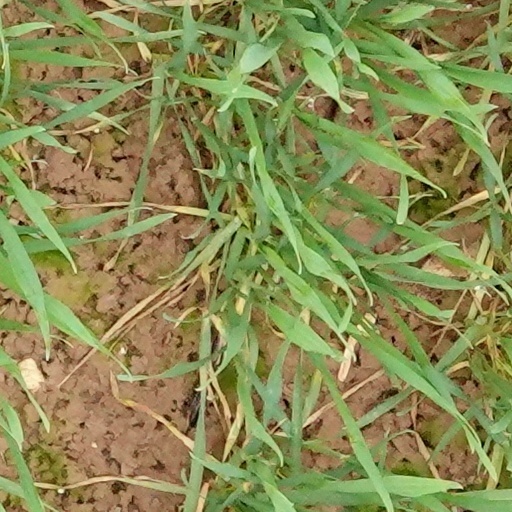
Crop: wheat